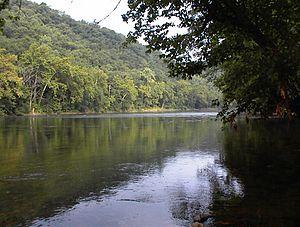
Arthur James Lyon Fremantle est un soldat britannique et devient l'un des haut-gradés les plus âgés de l'armée britannique de la fin du XIXᵉ siècle.
La Shenandoah est une rivière affluent du Potomac, dans l'État de Virginie, aux États-Unis. Son débit est de 60 mètres cubes par seconde près de son embouchure dans le Potomac.